Poitiers

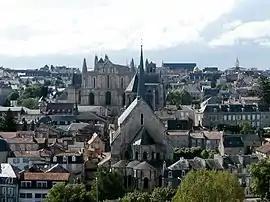
Historic centre of Poitiers with Church of Saint-Radegund, Cathedral of Saint-Pierre and the Palace of Poitiers in the background

Poitiers is a city on the river Clain in west-central France. It is a commune, the capital of the Vienne department and the historical center of Poitou Province. In 2021, it had a population of 90,240. Its conurbation had 134,397 inhabitants in 2021 and is the municipal center of an urban area of 281,789 inhabitants. It is a city of art and history, still known popularly as "Ville aux cent clochers" (literal translation: "City of hundred bell towers").